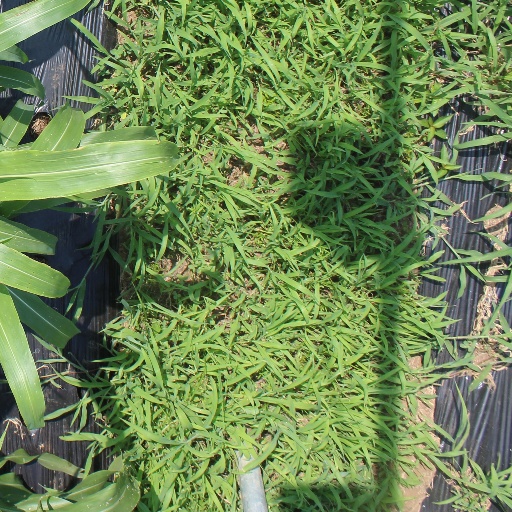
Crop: sorghum